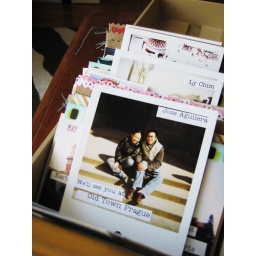
We created 8-10 of these escort cards for each table and organized them in vintage library card drawers.